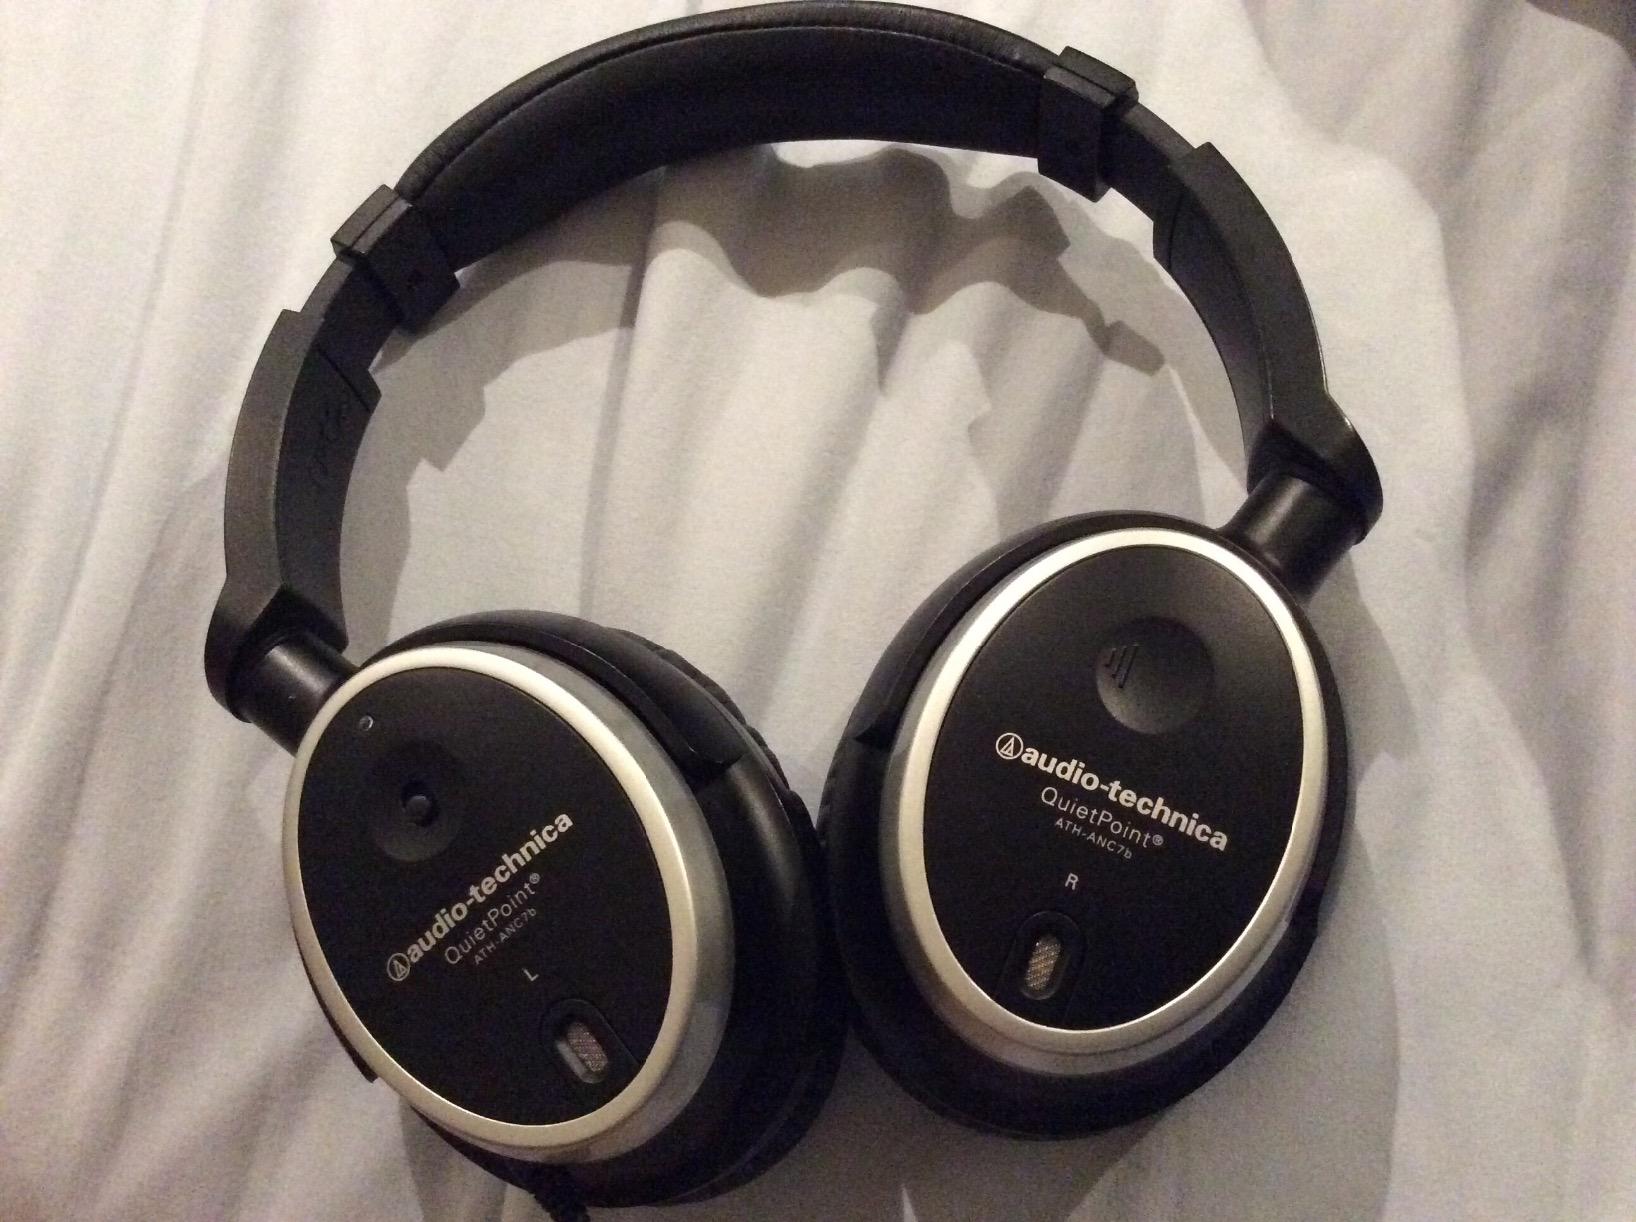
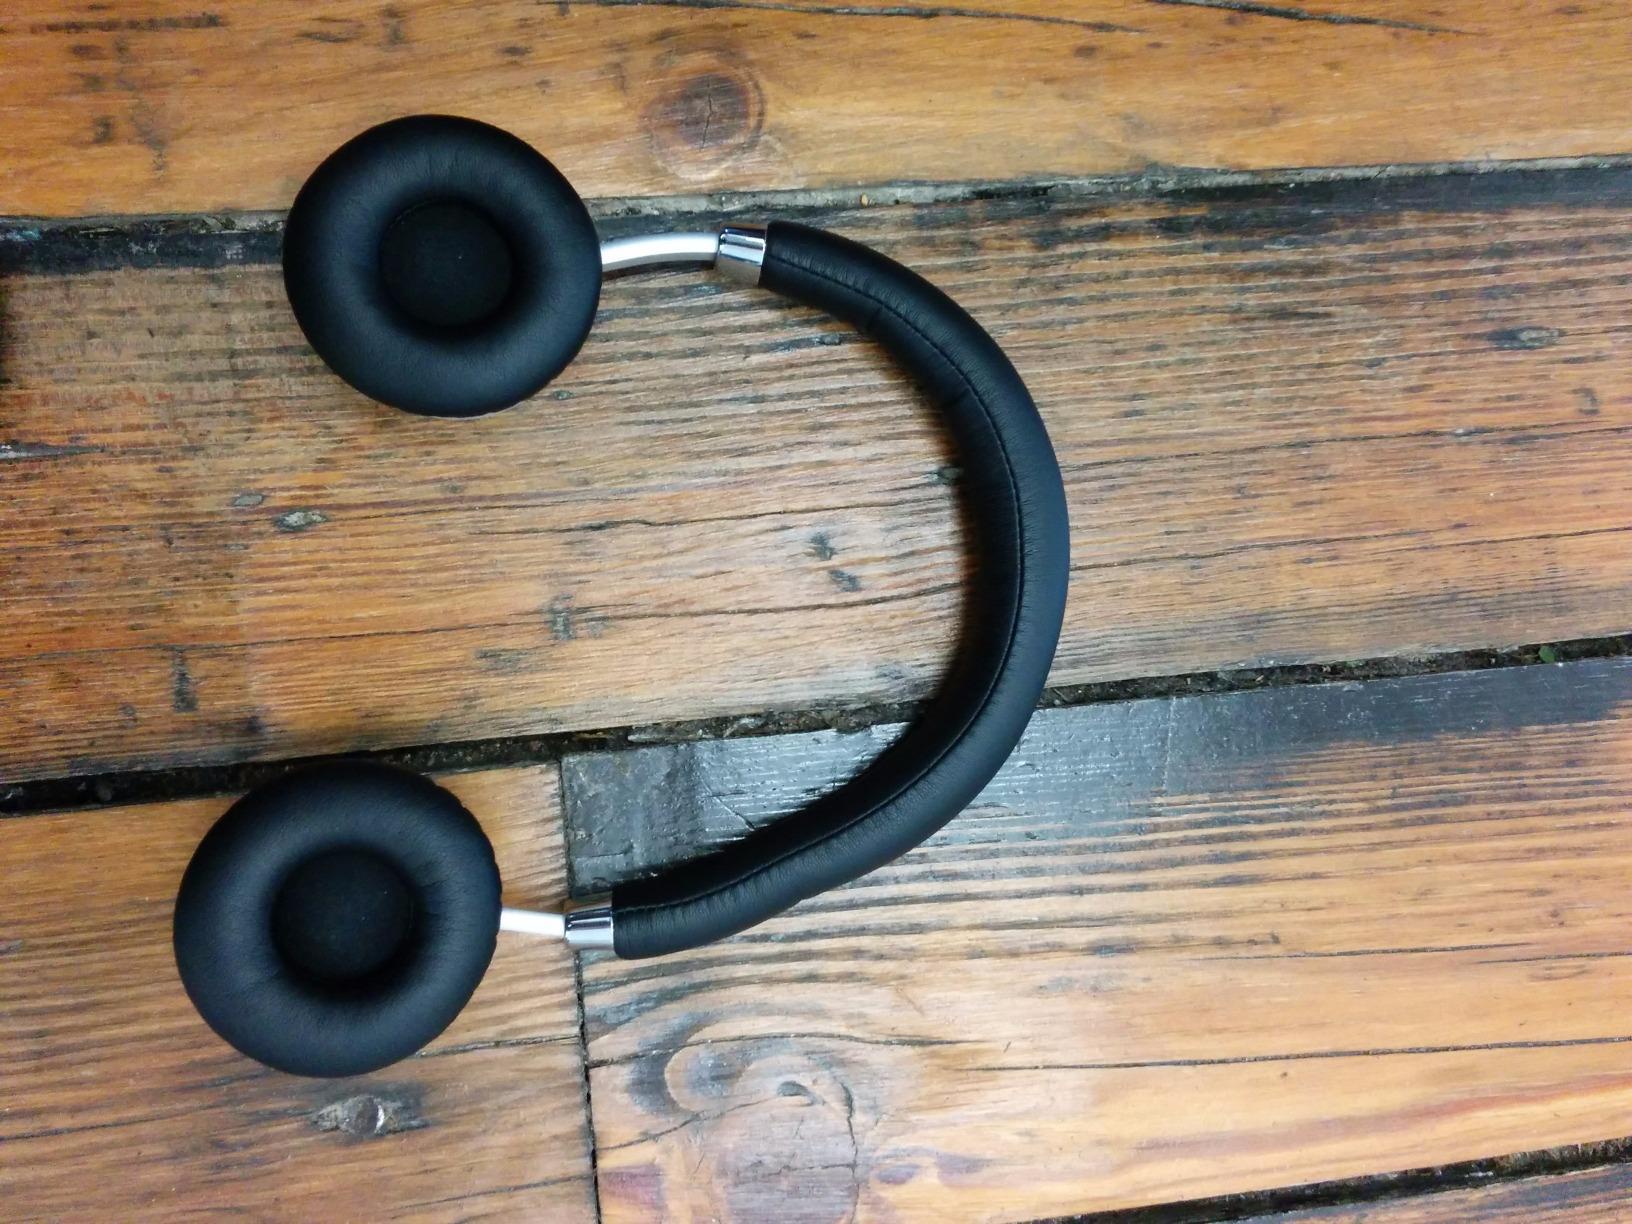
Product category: headphones
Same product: no